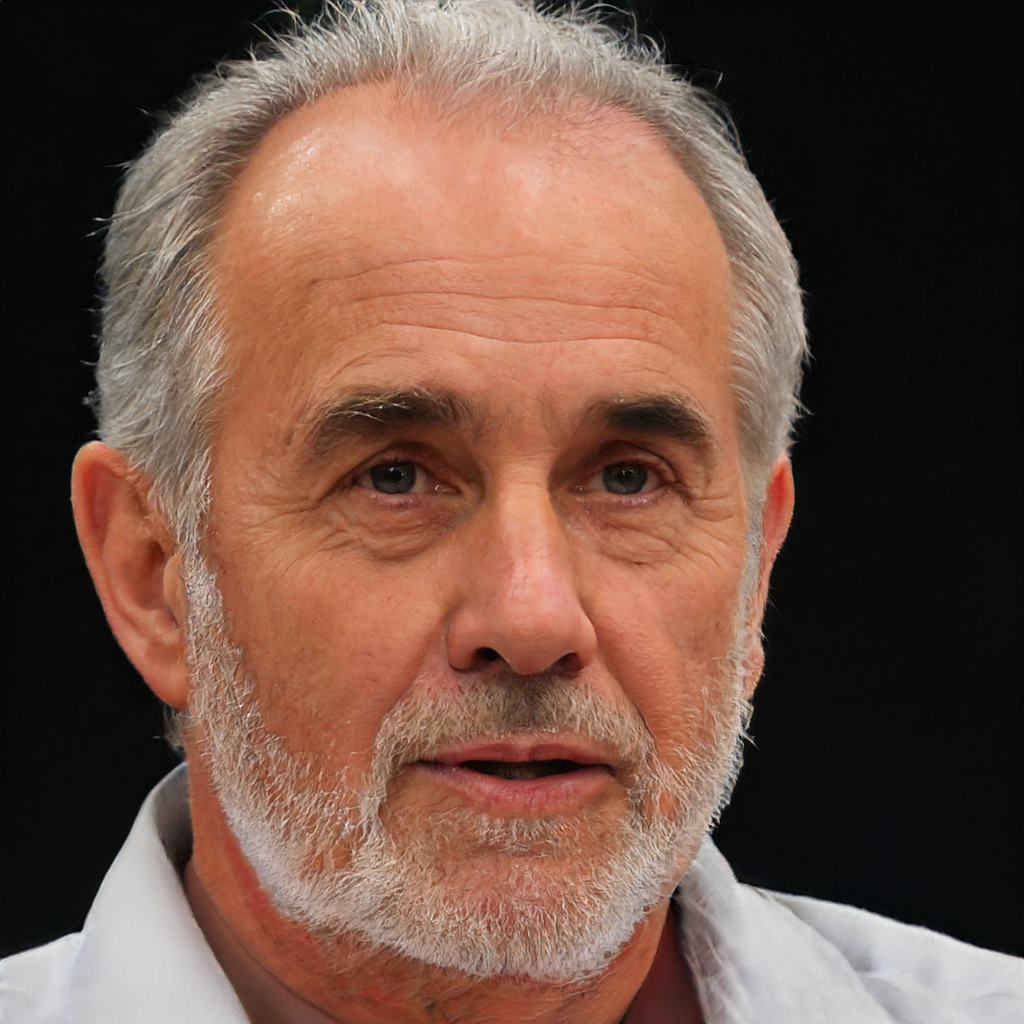
Gender: Male